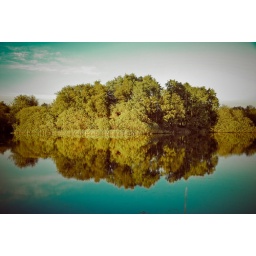
every evening when the wind dies down, the water goes calm and it's stunning to be down by the lake